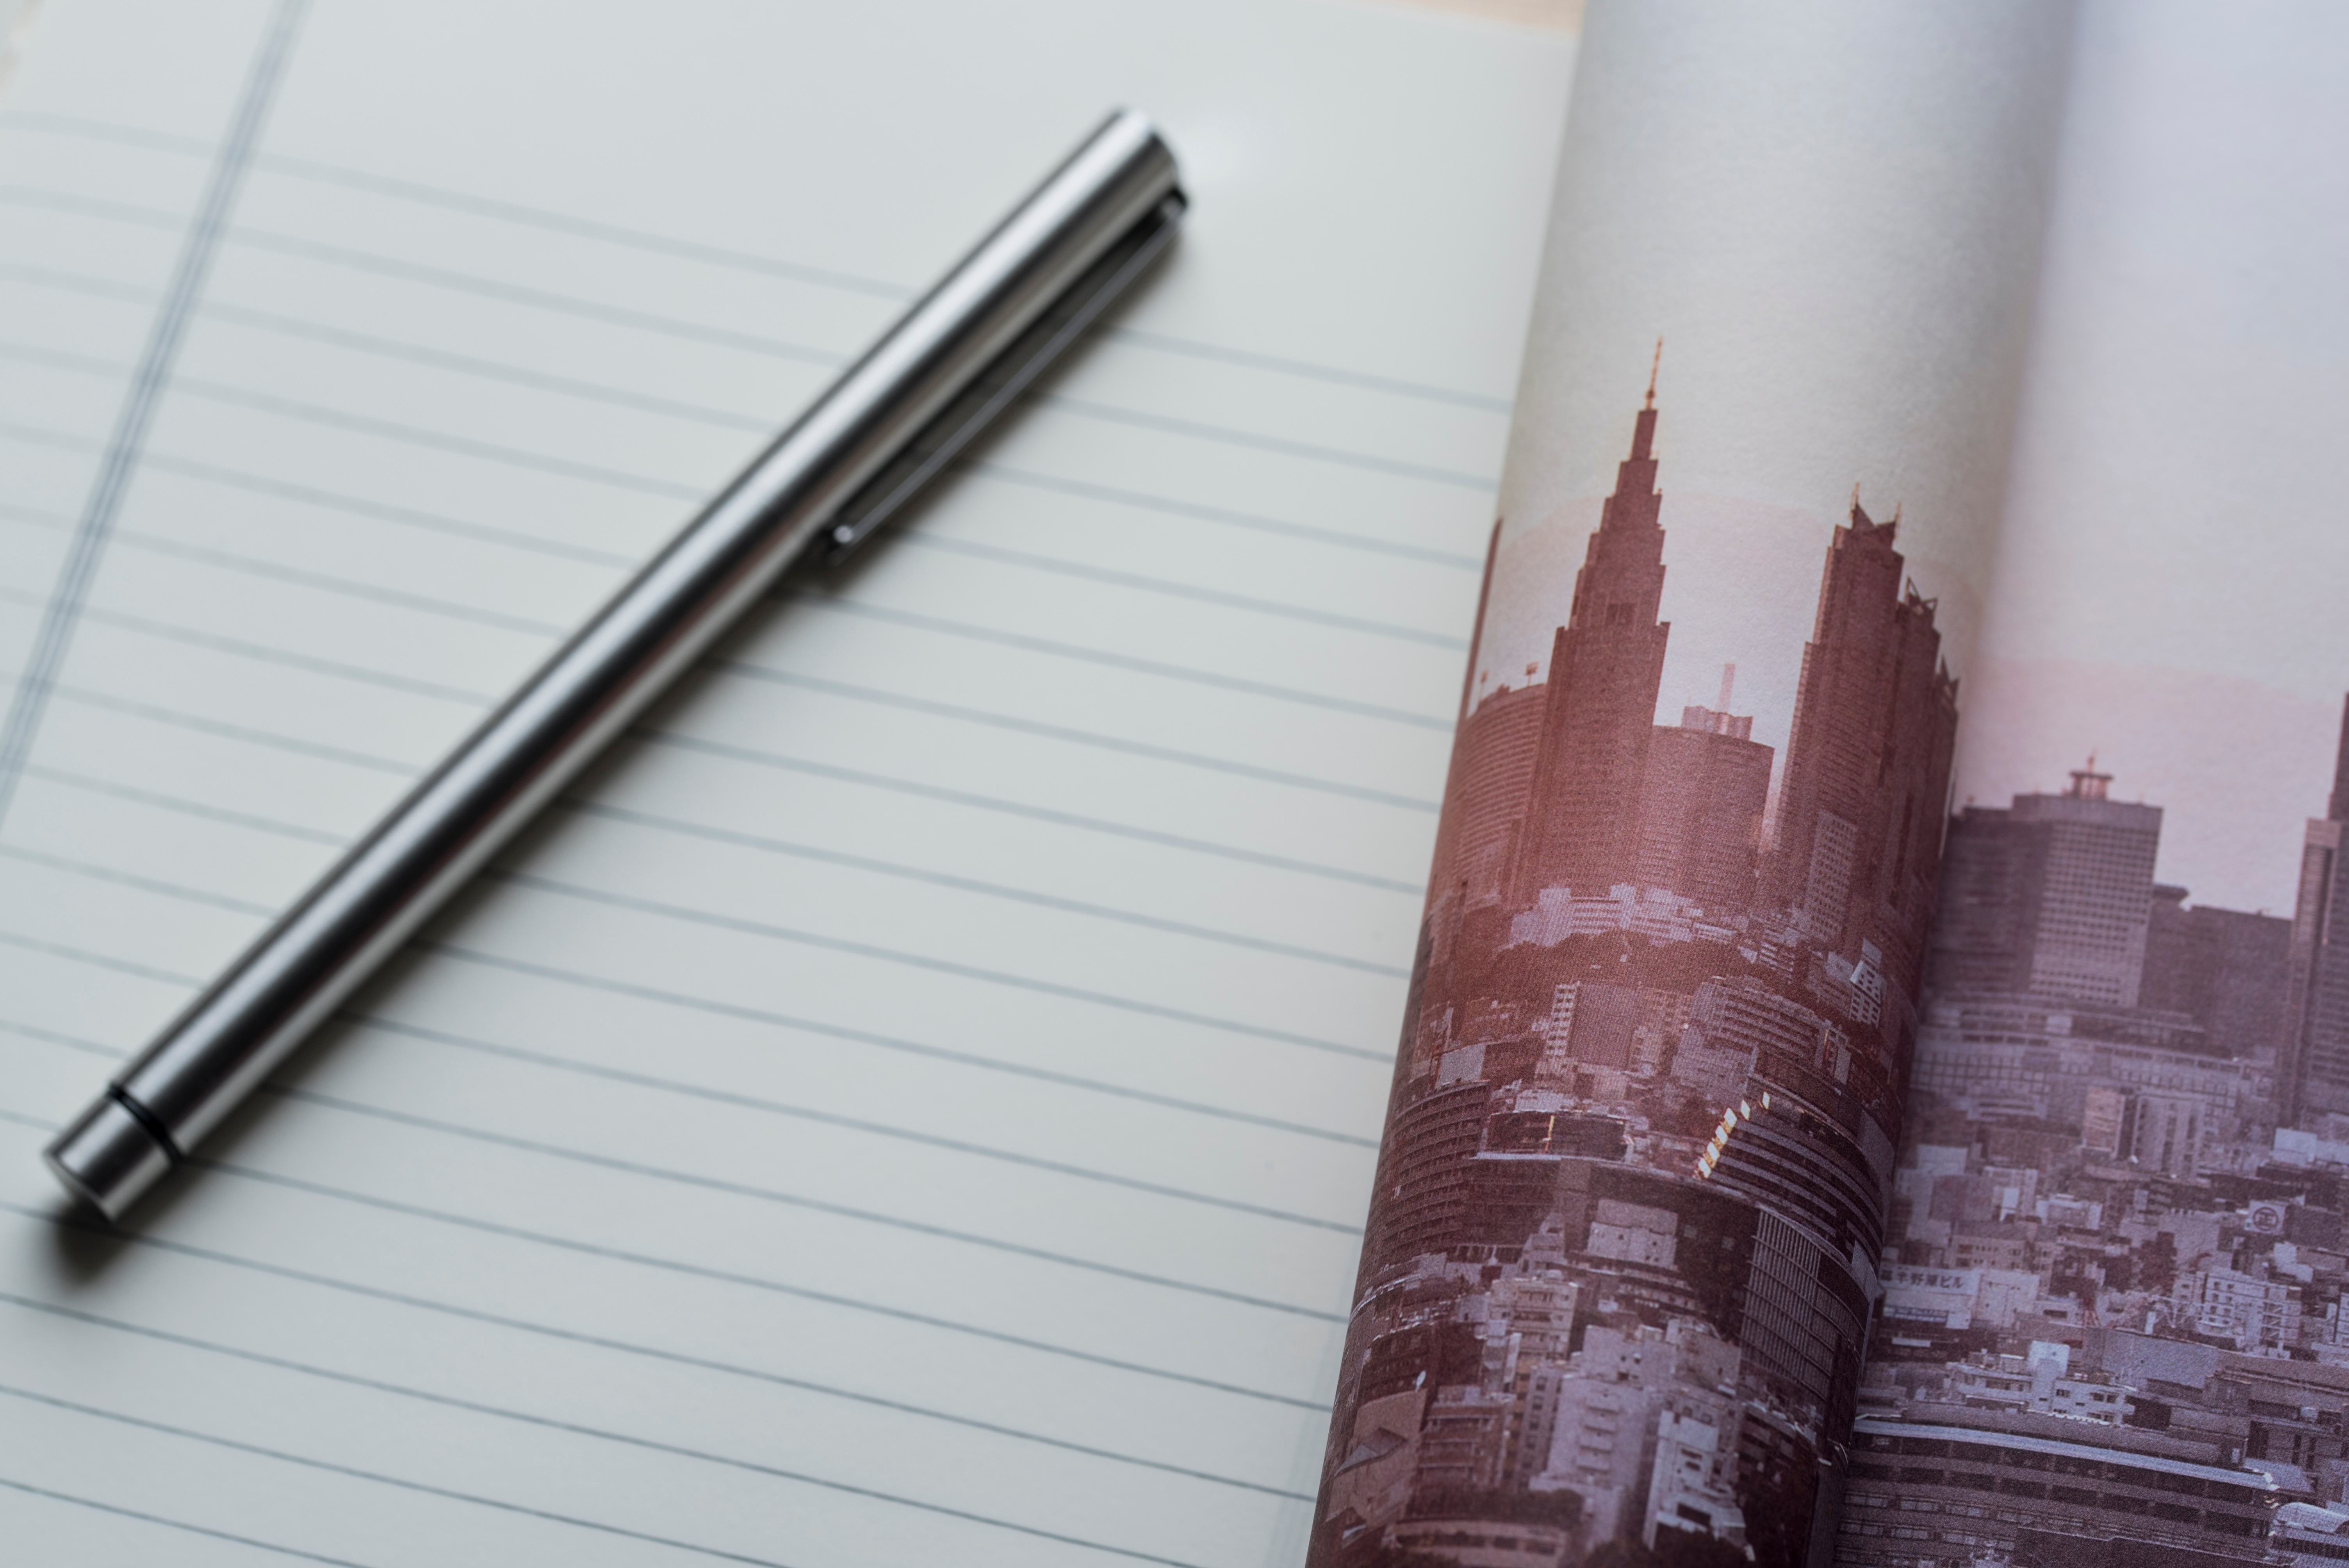
writing, wood, wall, line, color, material, interior design, sketch, drawing, shape, window covering